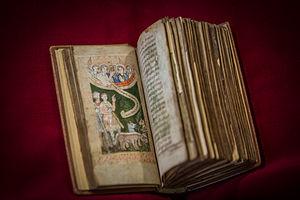
Un liber precum est un livre de prières dont on conserve un manuscrit enluminé alsacien du XIIᵉ siècle à la Bibliothèque humaniste de Sélestat sous la cote Ms 104.
La Bibliothèque humaniste de Sélestat, en Alsace, est installée depuis 1889 dans l'ancienne halle aux blés de cette commune du Bas-Rhin. Cet édifice fut construit par Gustave Klotz entre 1843 et 1845 sur l'emplacement de l'ancienne douane, au cœur du centre ville historique, non loin de l'église gothique Saint-Georges et de l'église romane Sainte-Foy.